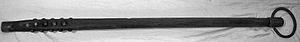
Un kanabō est un gourdin ou matraque pointu ou à pommeau utilisé dans le Japon féodal comme arme par les samouraïs et leurs vassaux. Les autres armes de ce type sont le nyoibo, le konsaibo, le tetsubō et l'ararebo. Les armes de fer apparentées sans pointes ou boutons sont le kanemuchi et le aribo.